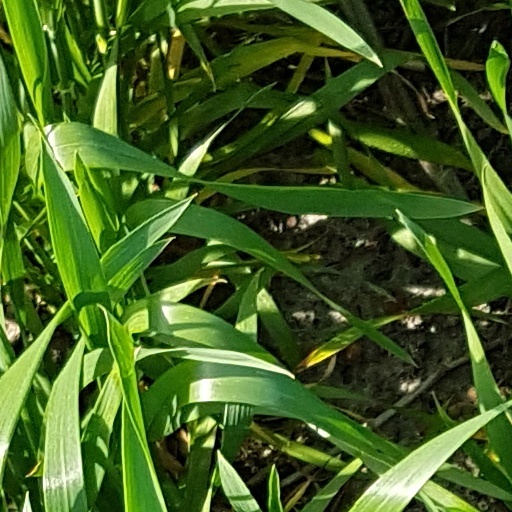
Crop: wheat